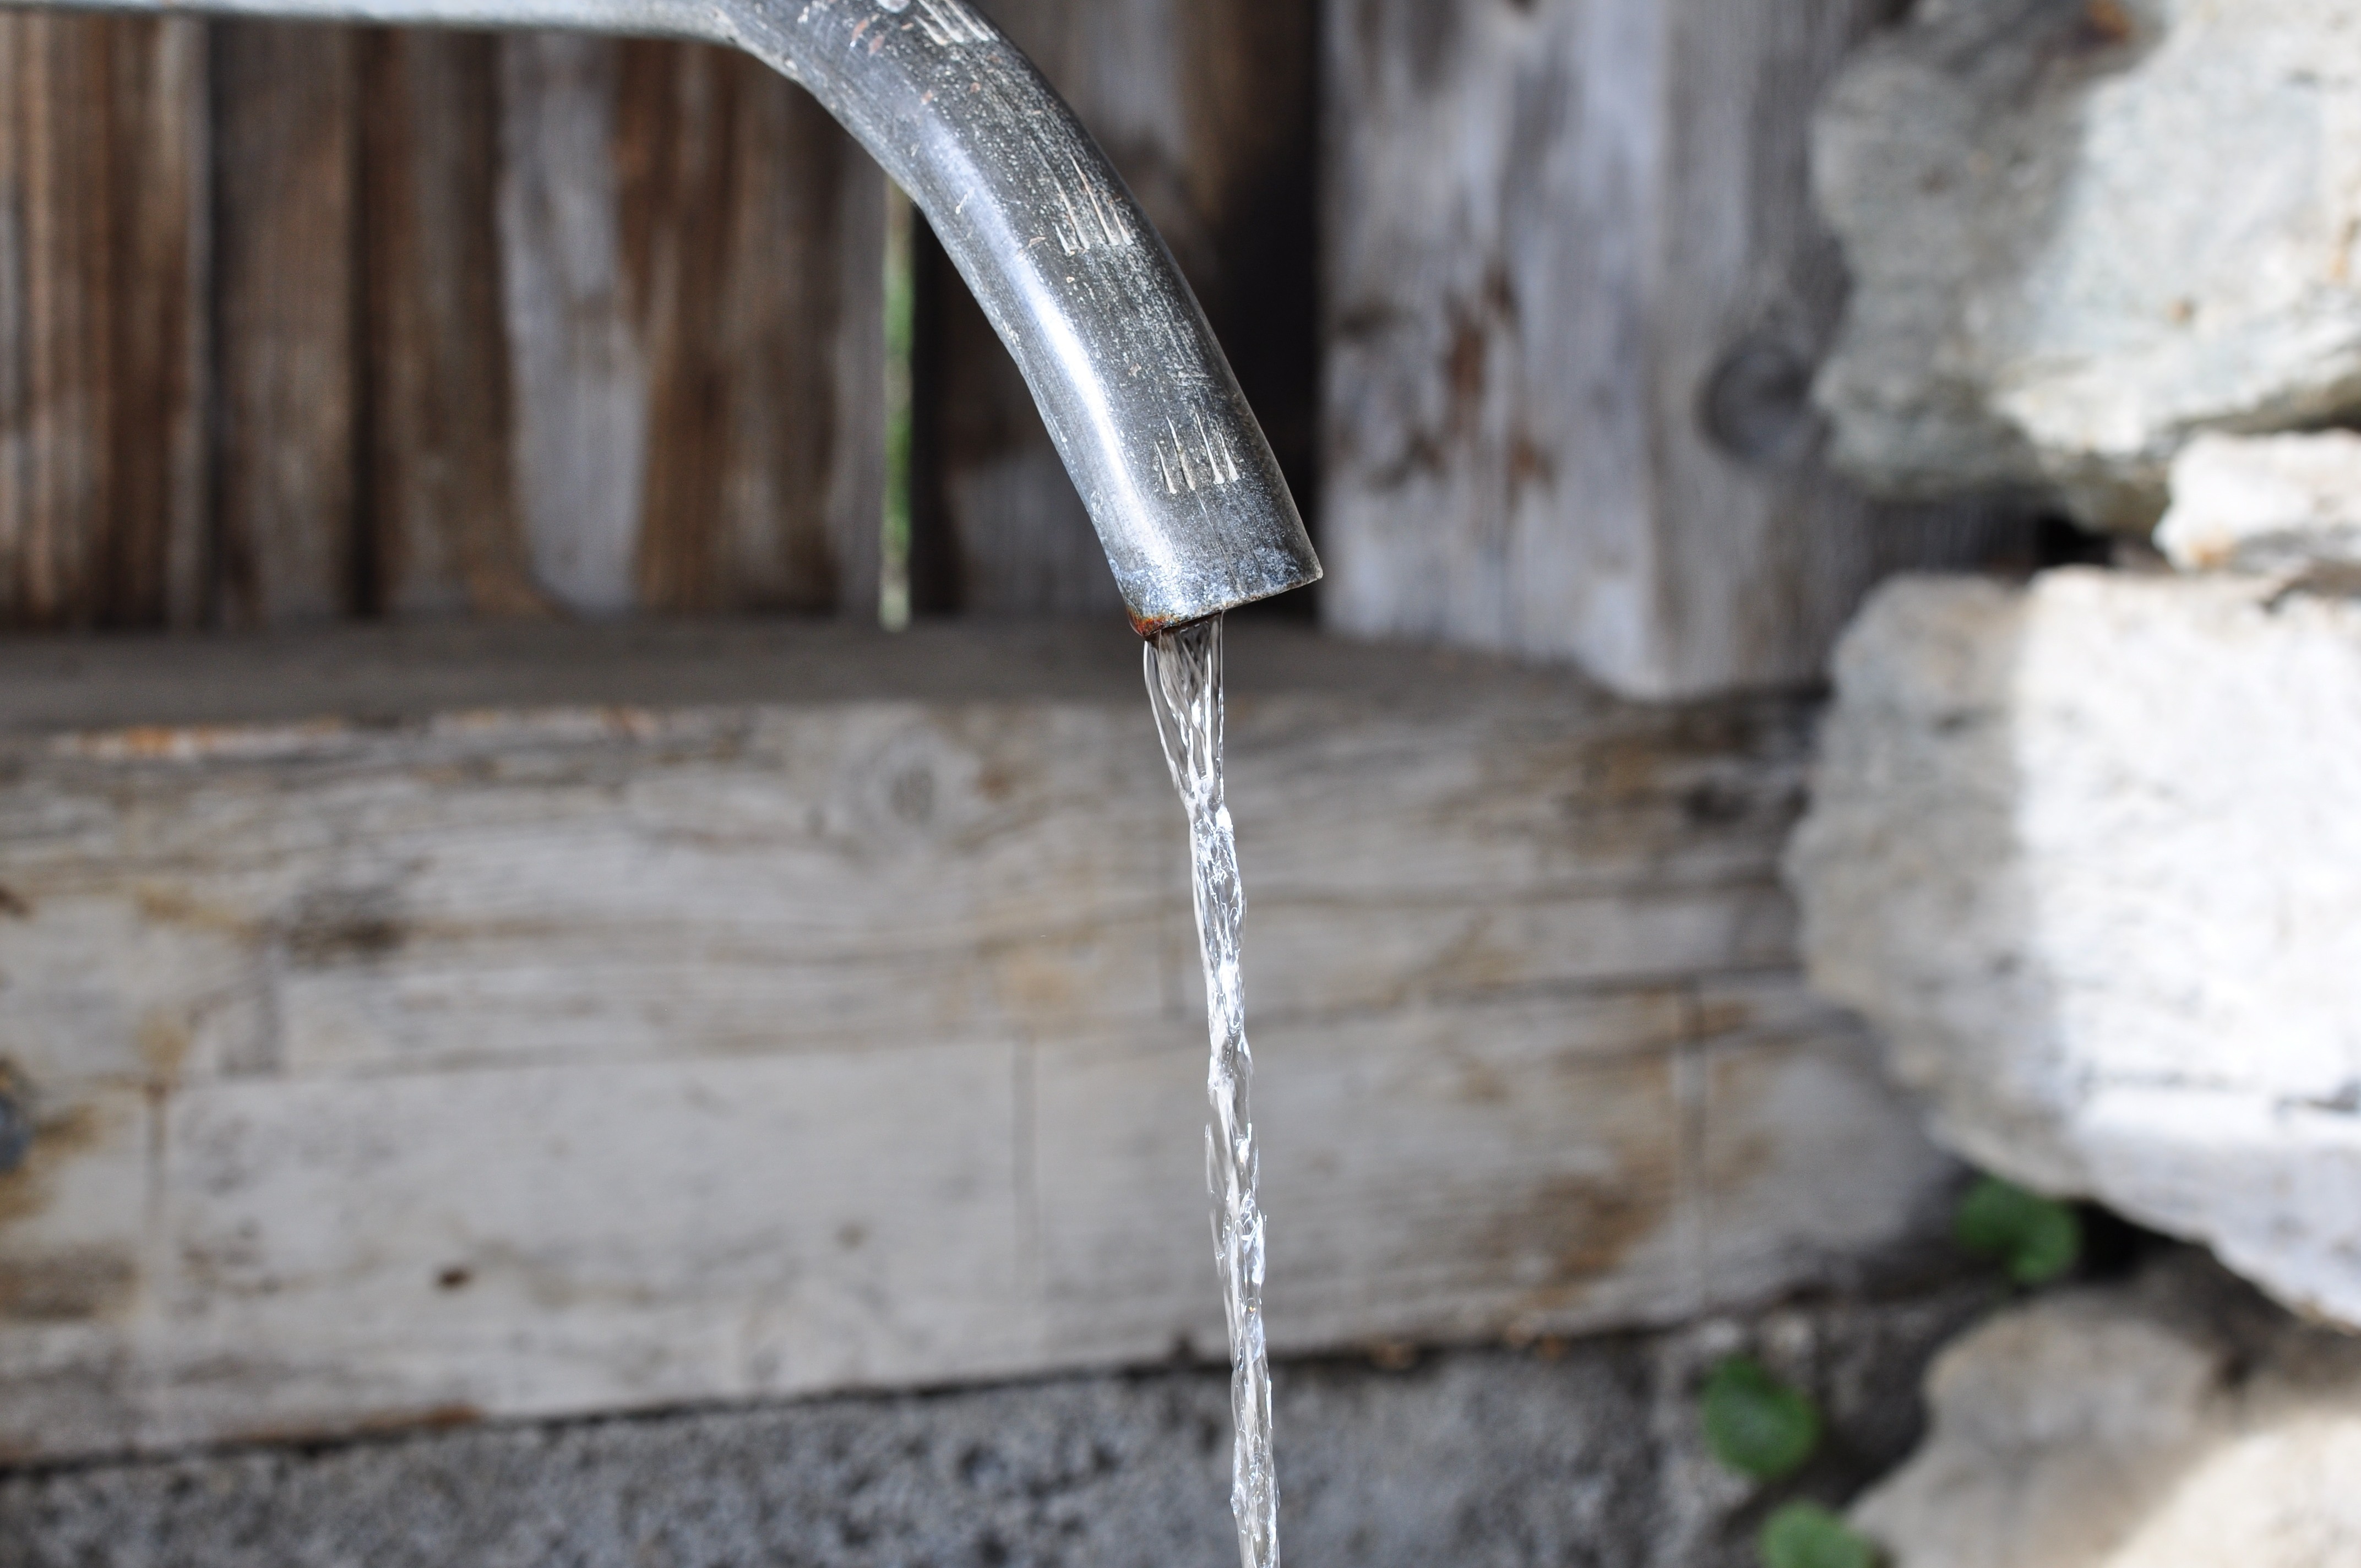
water, wood, wall, stone, metal, material, fountain